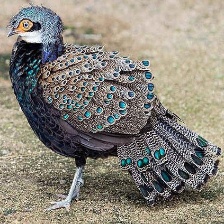
Species: BORNEAN PHEASANT
Scientific name: POLYPLECTRON SCHLEIERMACHERI